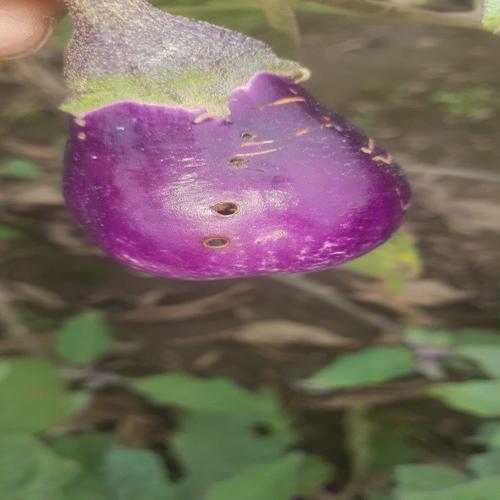
Label: Shoot and Fruit Borer